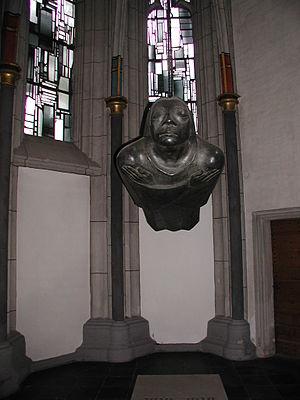
Ernst Barlach, né le 2 janvier 1870 à Wedel, dans le Royaume de Prusse, et mort le 24 octobre 1938 à Rostock, dans le Reich allemand, est un sculpteur expressionniste allemand. Il a également travaillé comme concepteur et auteur. Il était belliciste avant la Première Guerre mondiale, mais sa participation à la guerre a changé sa point de vue et il est connu pour ses sculptures contre la guerre.